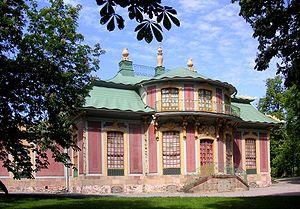
Une chinoiserie est un objet d'art européen décoratif du XVIIᵉ et XVIIIᵉ siècle dont l'esthétique décalque l'art d'Asie. Il évoque l'attrait du collectionnisme pour les objets et architectures provenant d'Extrême-Orient, plus que de Chine en particulier. Il reflète un goût pour un Extrême-Orient rêvé, son imagerie et ses symboles, dans la forme comme dans le fond. L'art d'Asie orientale est vu et lu comme un modèle de singularités, qui est admiré, collectionné, copié, adapté mais aussi hybridé.
Le château de Drottningholm est une résidence privée de la famille royale suédoise. Il se situe à Drottningholm, sur l'île de Lovön du lac Mälar, dans la commune d'Ekerö, à l'ouest de Stockholm. Le roi Charles XVI Gustave et la reine Silvia en ont fait leur résidence officielle depuis 1981, dans l'aile sud du château.
Le pavillon chinois est un bâtiment situé dans le parc du château de Drottningholm, sur l'île de Lovön, en Suède. Cette maison de plaisance, édifiée entre 1763 et 1769 sous la direction de l'architecte Carl Fredrik Adelcrantz, est l'un des palais royaux de la monarchie suédoise. Il fait partie du « Domaine royal de Drottningholm » classé dans la liste du patrimoine mondial de l'UNESCO en 1991.